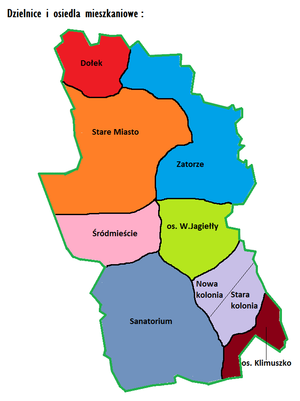
Prabuty est une ville polonaise de la voïvodie de Poméranie et du powiat de Kwidzyn. Elle est le siège de la gmina de Prabuty. Elle s'étend sur 7,29 km² et comptait 8573 habitants en 2010.